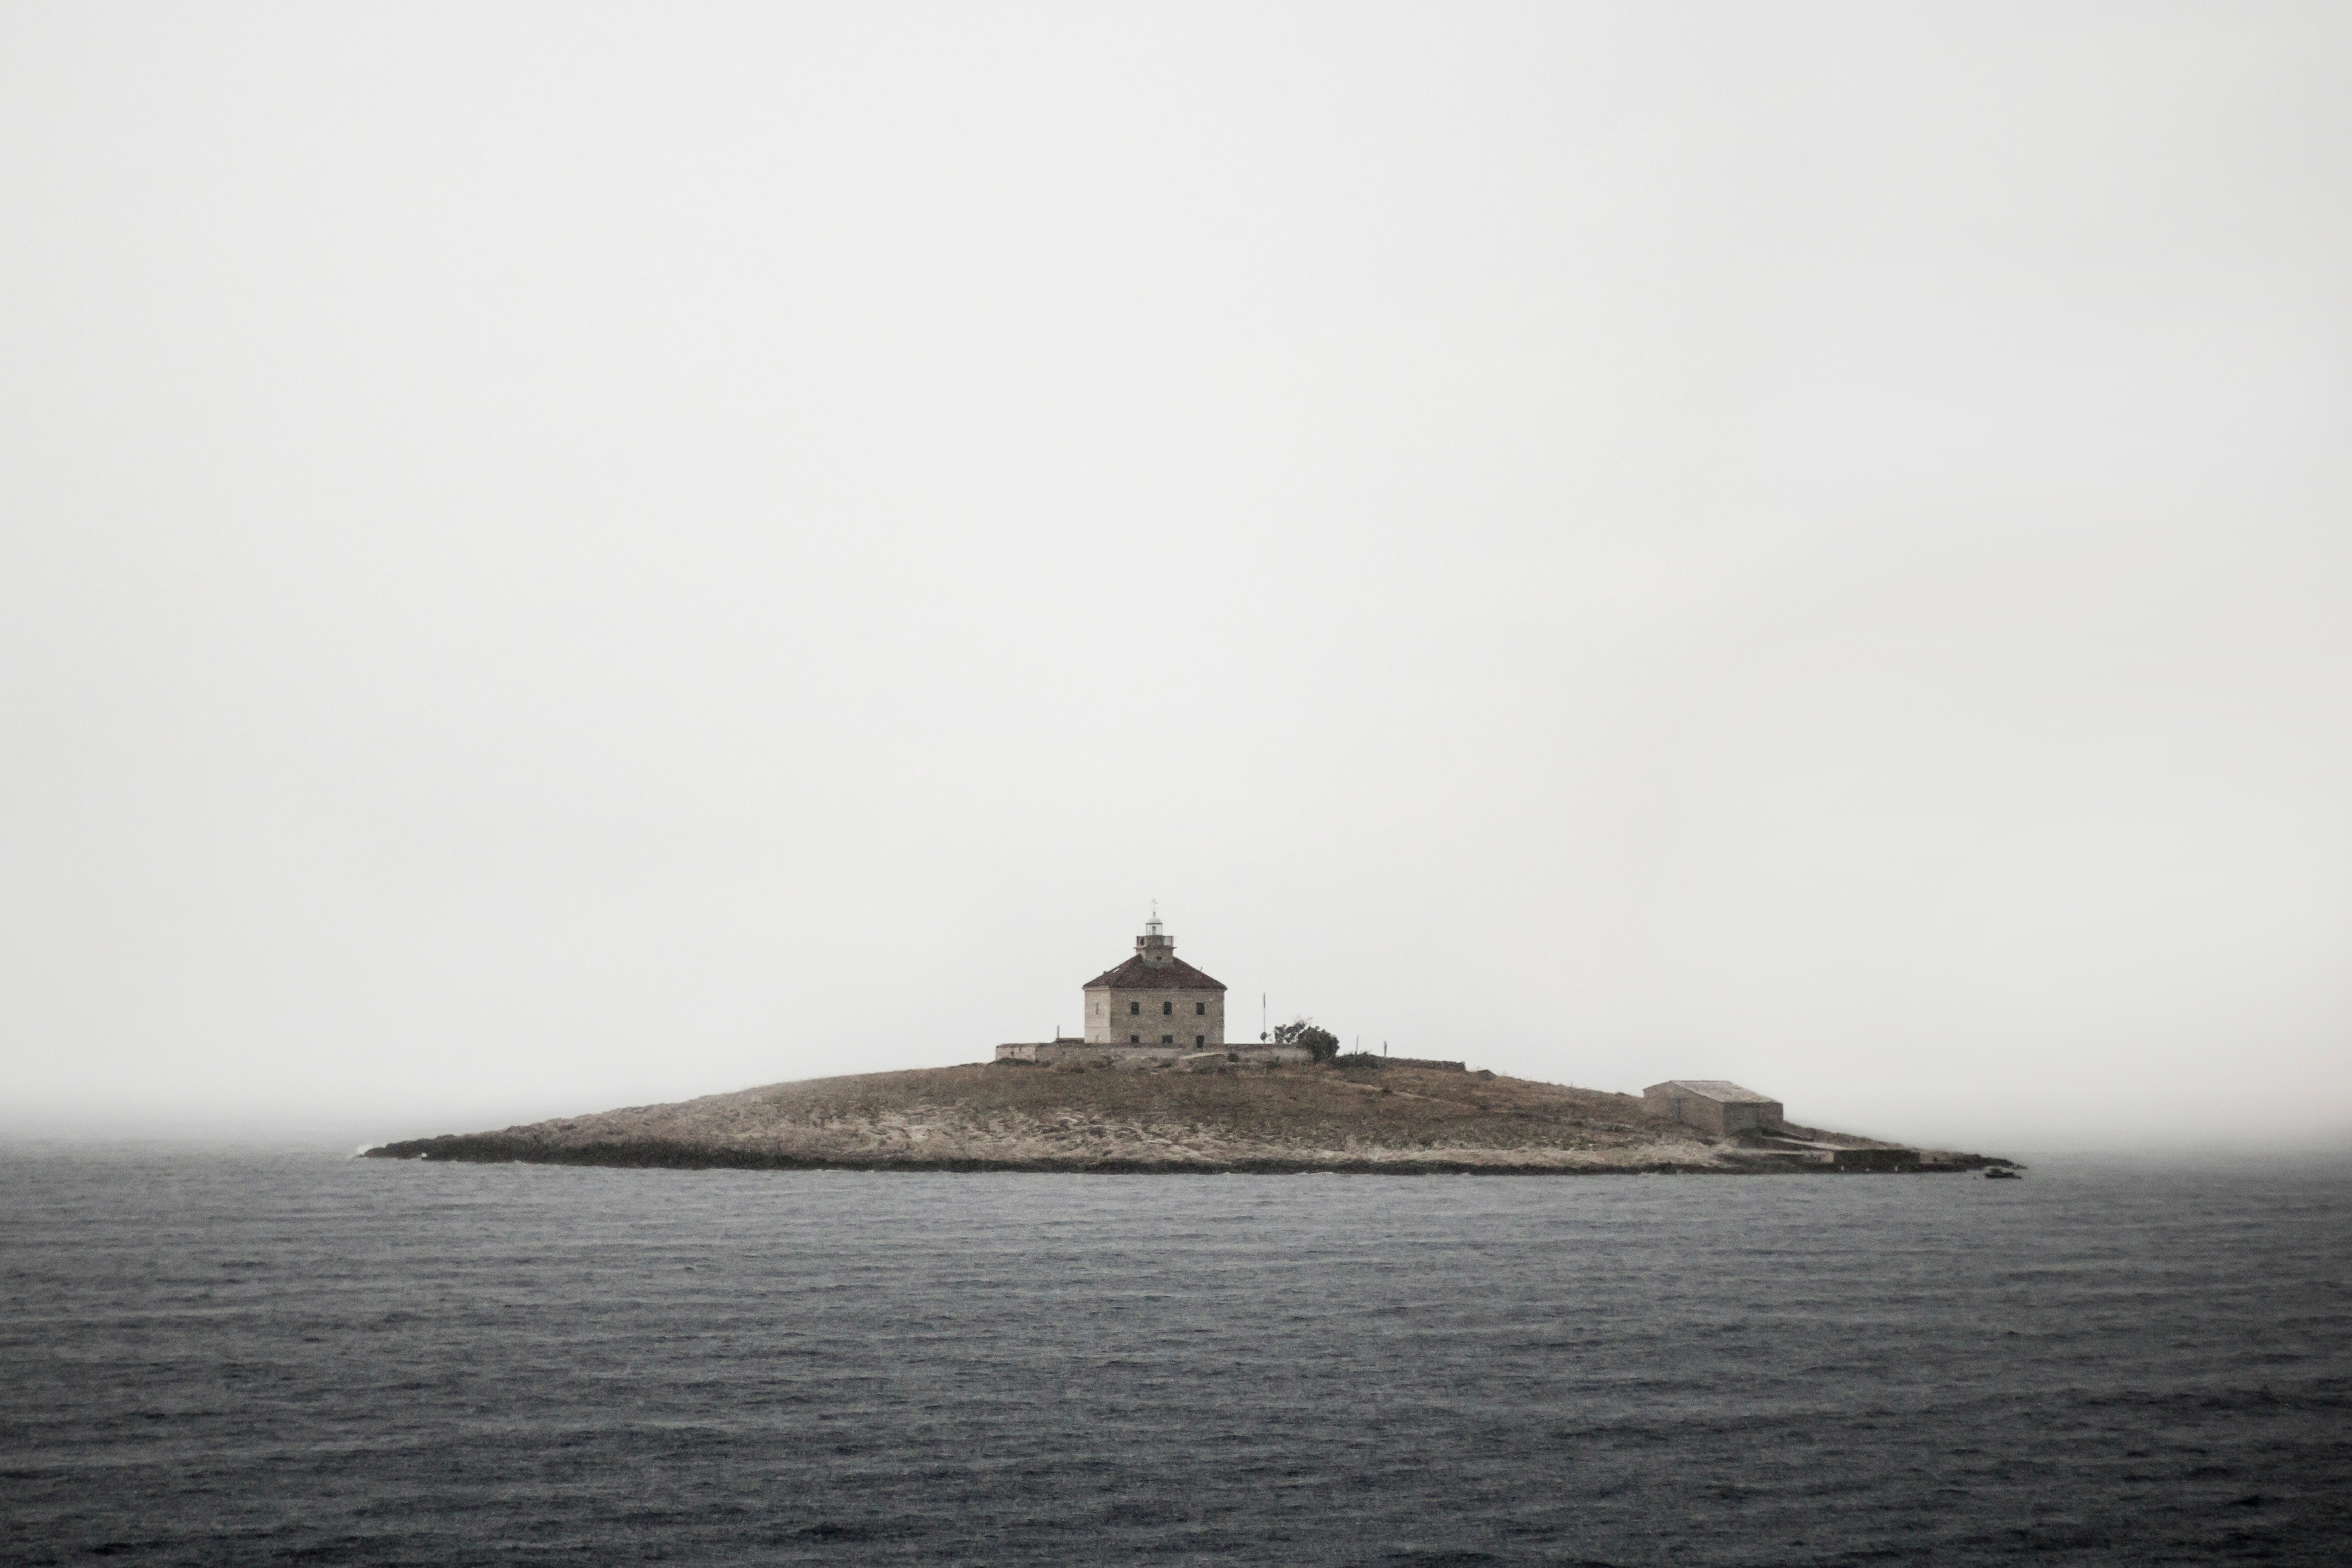
sea, coast, water, ocean, horizon, lighthouse, fog, morning, wave, building, reflection, tower, bay, island, terrain, atmospheric phenomenon